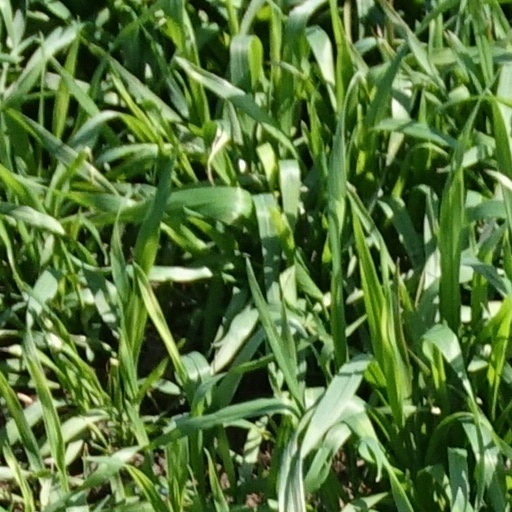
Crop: wheat